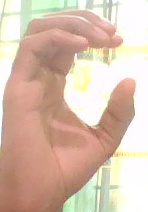
ASL sign: C